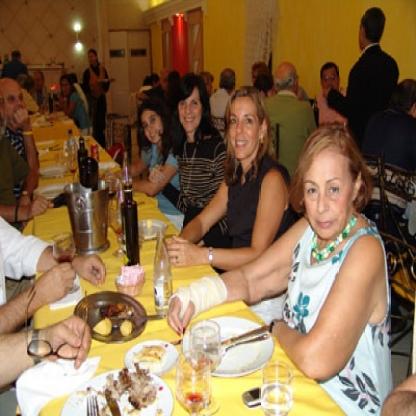
Scene: Indoor